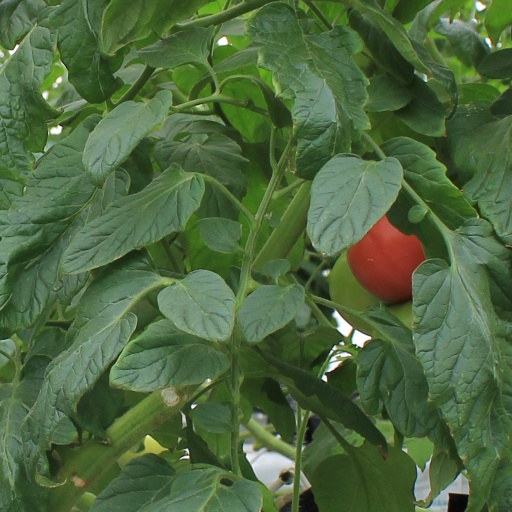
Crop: tomato